Lee Soo-min

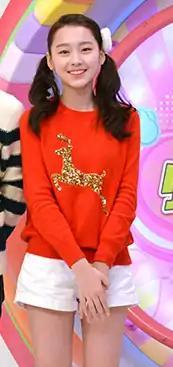
Lee in 2014

Lee Soo-min (born July 1, 2001) is a South Korean actress. In 2014, she became a co-host of "Tok! Tok! Boni, Hani".